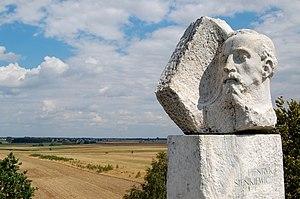
Henryk Adam Aleksander Pius Sienkiewicz armoiries Oszyk, né le 5 mai 1846 à Wola Okrzejska et mort le 15 novembre 1916 à Vevey, est un écrivain et philanthrope polonais. Le plus grand romancier polonais de son époque, il jouit de son vivant d'une renommée internationale grâce à l'immense succès de son roman Quo vadis ?, qui lui vaut une réputation universelle et le prix Nobel de littérature en 1905. Il a également milité pour les droits des Polonais, alors sous occupation prussienne puis russe.
Okrzeja est un village polonais de la gmina de Krzywda dans le powiat de Łuków de la voïvodie de Lublin dans l'est de la Pologne.